Kongō Station

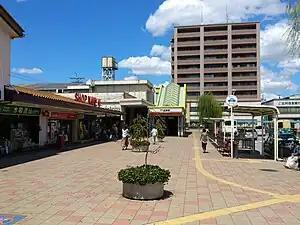
Kongō Station, East exit

is a passenger railway station located in the city of Ōsakasayama, Osaka Prefecture, Japan, operated by the private railway operator Nankai Electric Railway. It has the station number "NK66".